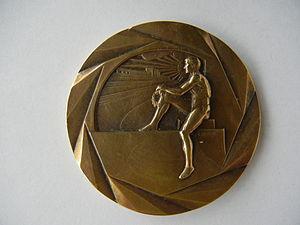
Médaille bronze Art Déco. Graveur recto Édouard Fraisse (1880-1945) Graveur verso Henri Alfred Auguste Dubois (1859-1943)
Édouard Charles Fraisse, né le 14 mai 1880 à Beaune et mort le 13 septembre 1945 dans le 14ᵉ arrondissement de Paris, est un peintre, sculpteur et médailleur français.